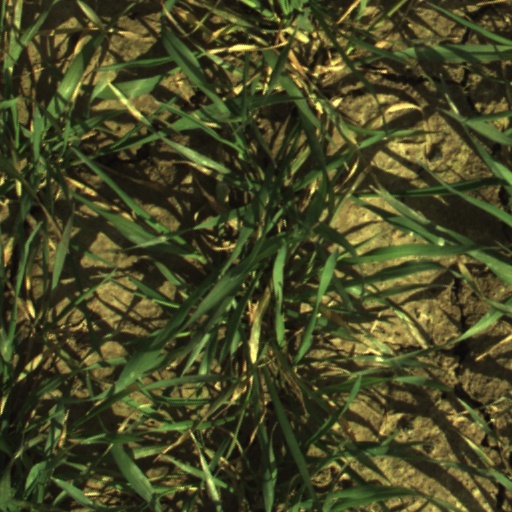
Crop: wheat